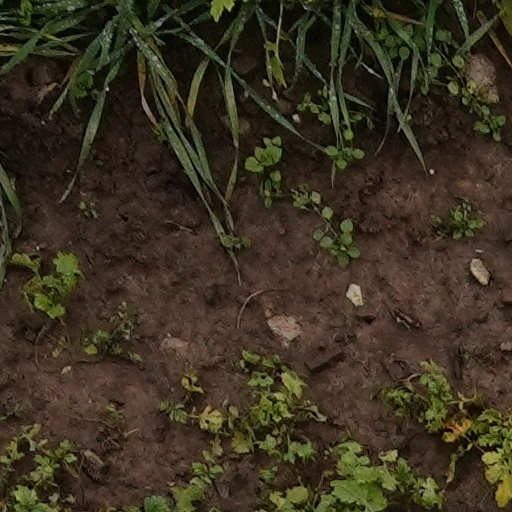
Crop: wheat